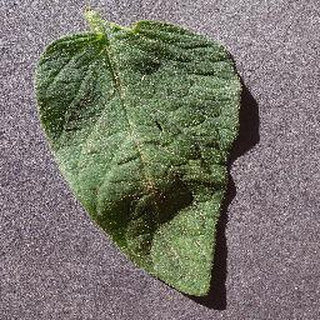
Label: healthy_tomato